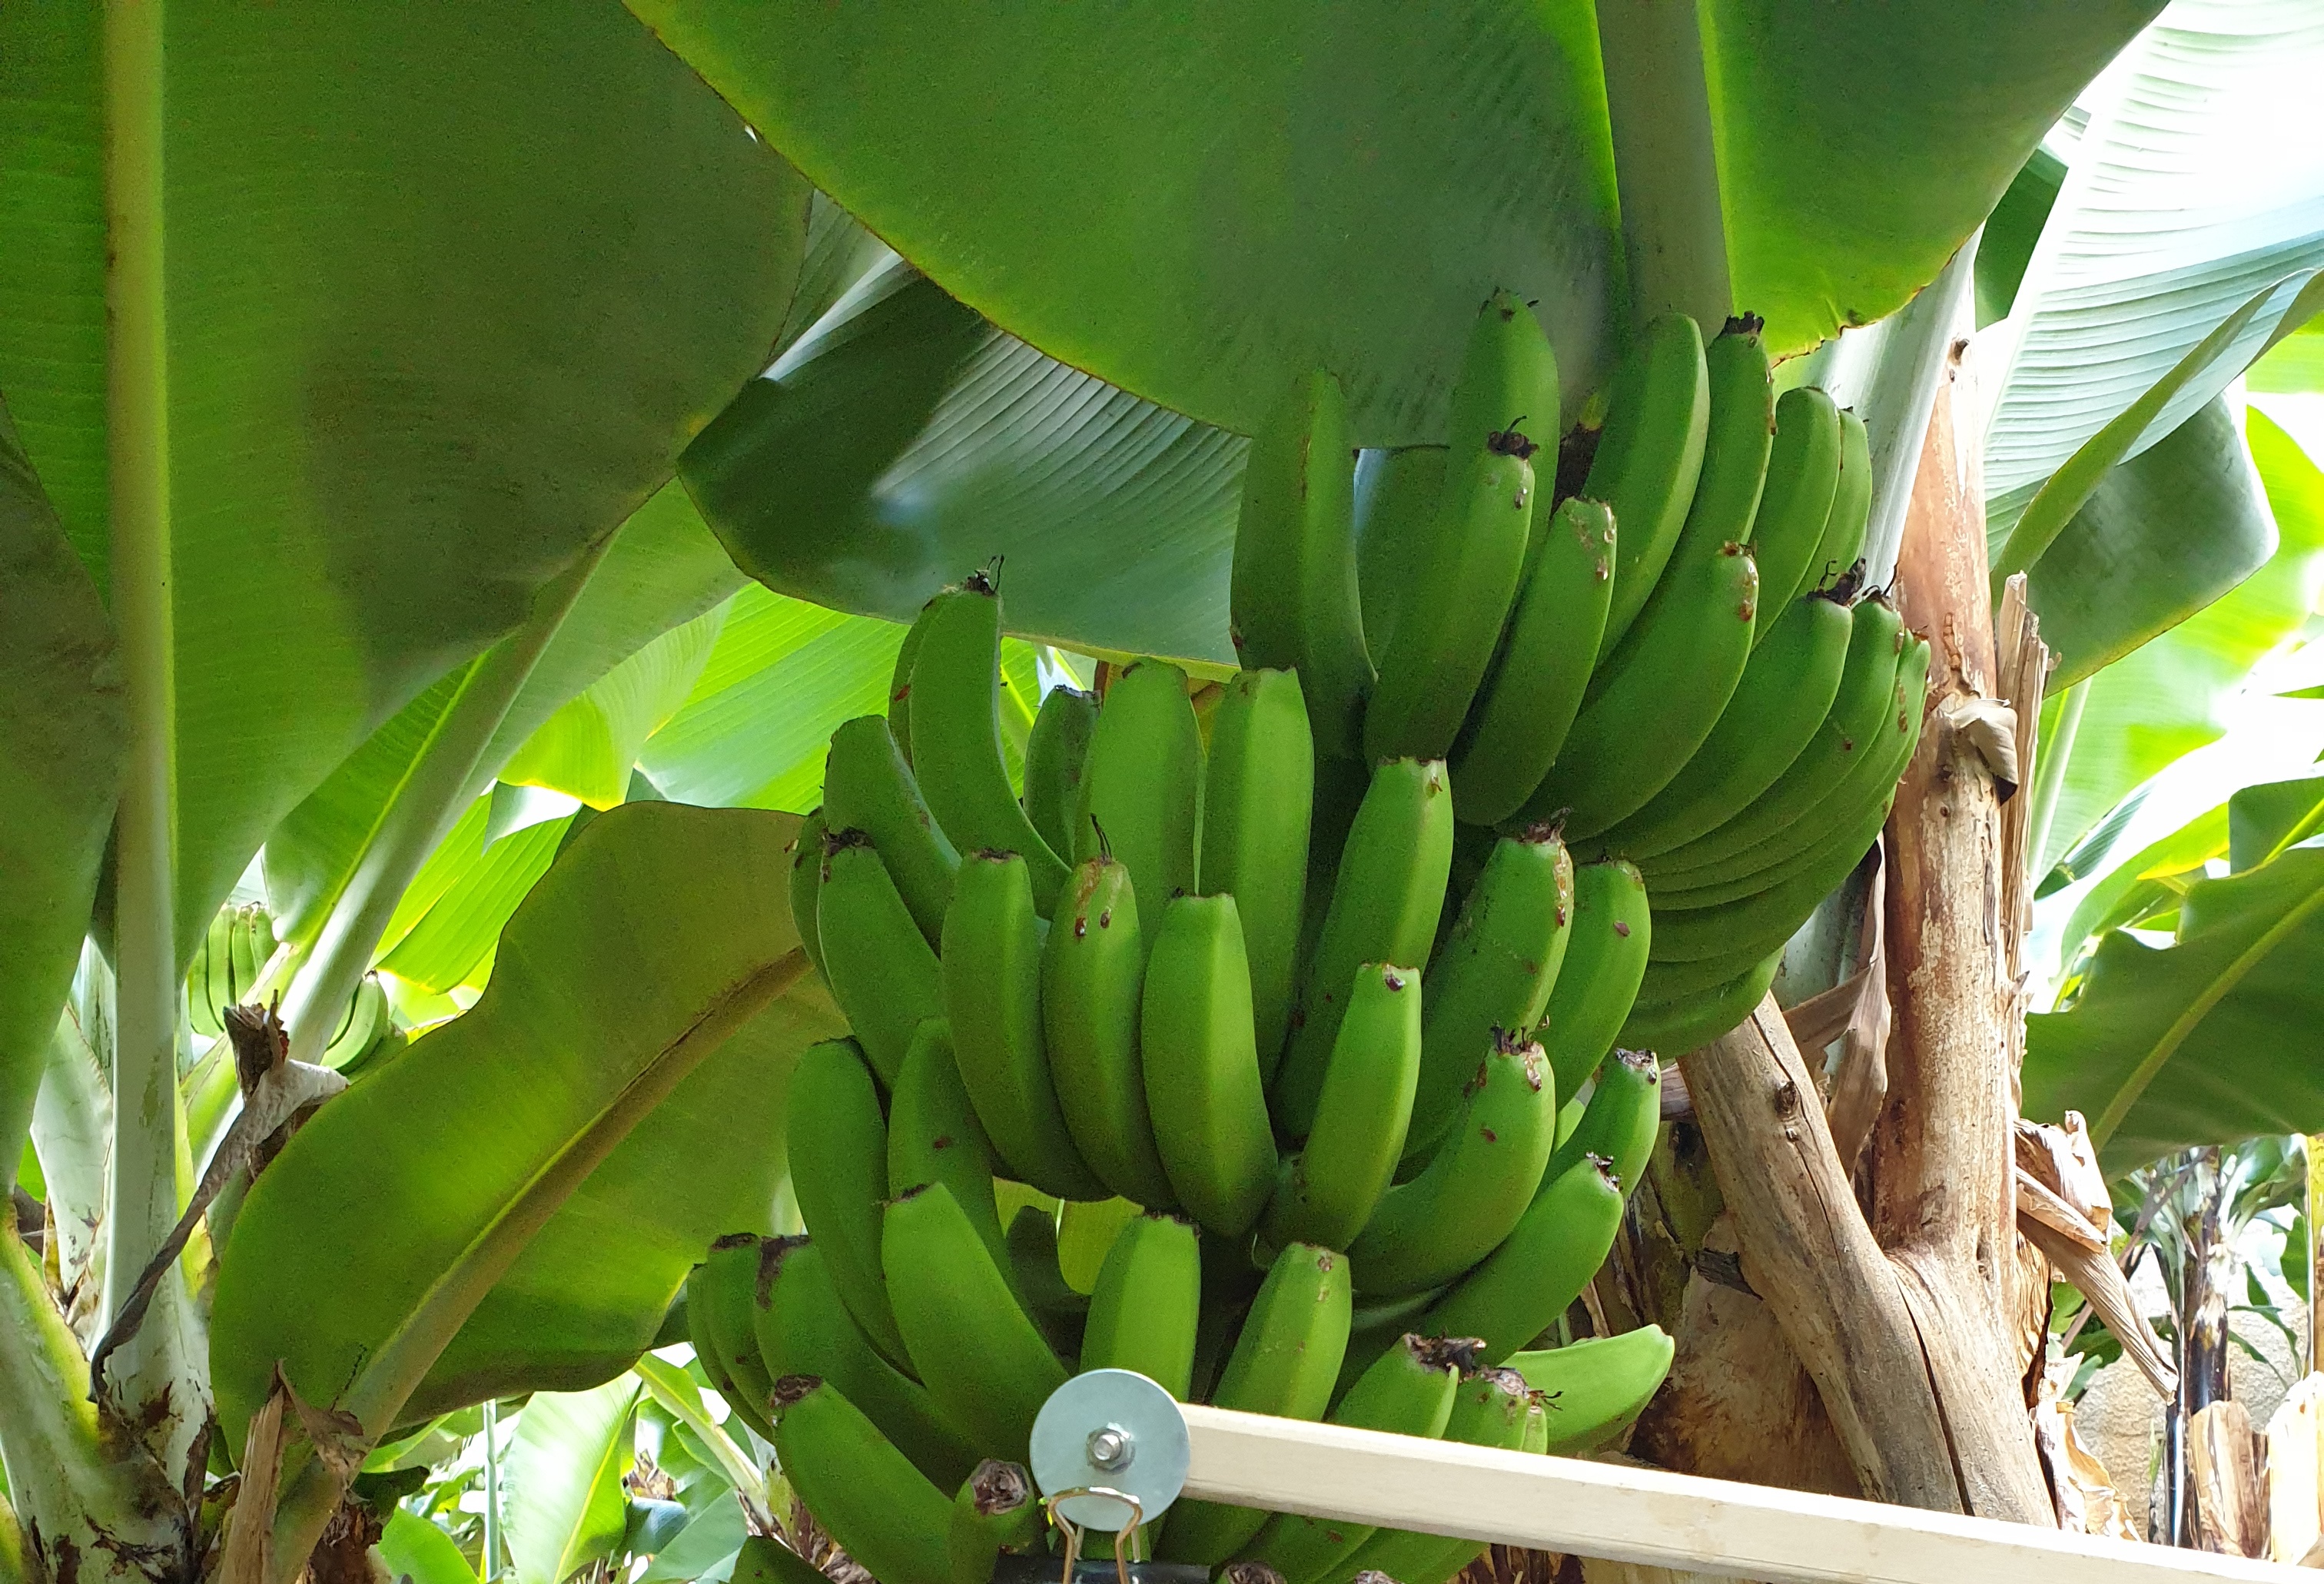
Label: Keep